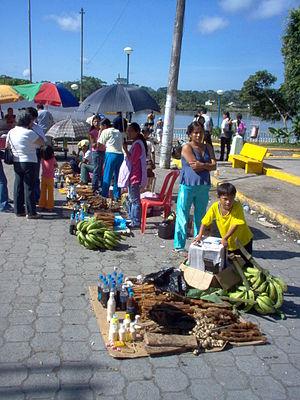
Marché local à Puerto Francisco de Orellana (Équateur), avec vente de remèdes traditionnels
Puerto Francisco de Orellana ou El Coca est une ville d'Équateur et la capitale de la province d'Orellana. Elle est située dans la forêt amazonienne, au point de confluence des rivières Coca et Napo. Elle se trouve à 171 km à l'est de Quito. Sa population s'élevait à 18 298 habitants en 2001.